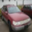
Label: automobile